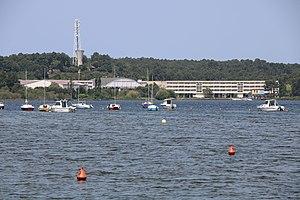
L'ancien Centre de Formation Maritime d'Hourtin (CFM) à Contaut, fermé depuis juin 2000.
Hourtin est une commune du Sud-Ouest de la France, dans le département de la Gironde, en région Nouvelle-Aquitaine.
Le lac d'Hourtin et de Carcans est l'un des plus grands lacs naturels de France. Les habitants de la commune d'Hourtin, au nord, l'appellent le lac d'Hourtin, et les habitants de la commune de Carcans, au sud, l'appellent le lac de Carcans.